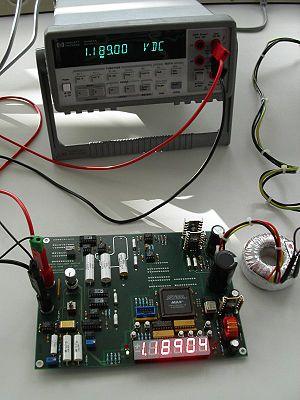
Le voltmètre est un appareil qui permet de mesurer la tension entre deux points, grandeur dont l'unité de mesure est le volt (V).